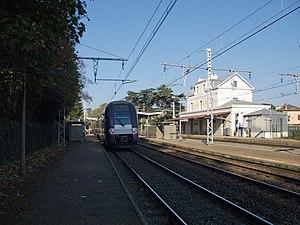
La gare d'Albigny - Neuville est une gare ferroviaire française de la ligne de Paris-Lyon à Marseille-Saint-Charles, située en haut du quartier de Villevert sur le territoire de la commune d'Albigny-sur-Saône, au nord d'Albigny-sur-Saône, dans le département du Rhône en région Auvergne-Rhône-Alpes.